Frank Russell, 2nd Earl Russell

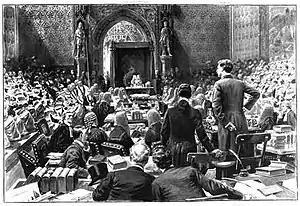
Russell's trial before the House of Lords

Russell's trial before the House of Lords took place in the Royal Gallery of the Houses of Parliament on 18 July 1901, with some two hundred peers present, including Lord Salisbury, the prime minister. The lords spiritual who were among Russell's judges were William Maclagan, the Archbishop of York and Randall Davidson, the Bishop of Winchester (later Archbishop of Canterbury). Lord Halsbury, the lord chancellor, presided under the king's commission as lord high steward. Also present were Mollie Russell, Judge Curler, and the English clergyman who had performed Russell's first marriage. The assembled peers and judges in their robes were deemed "most picturesque" by "The New York Times", which described a "magnificent blaze of color" from the robes of the assembled peers and judges. All the Lords of Appeal were present to advise the peers on any legal questions that arose, as were eleven other judges. This required the suspension of the courts over which they would have presided that day, and some newspapers questioned the cost of the spectacle, which included the expense of bringing over Curler from Nevada and housing him for two months.